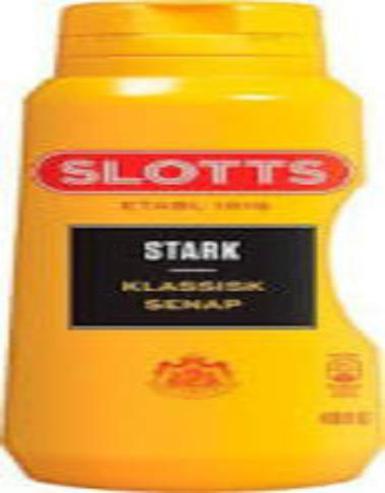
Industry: Food